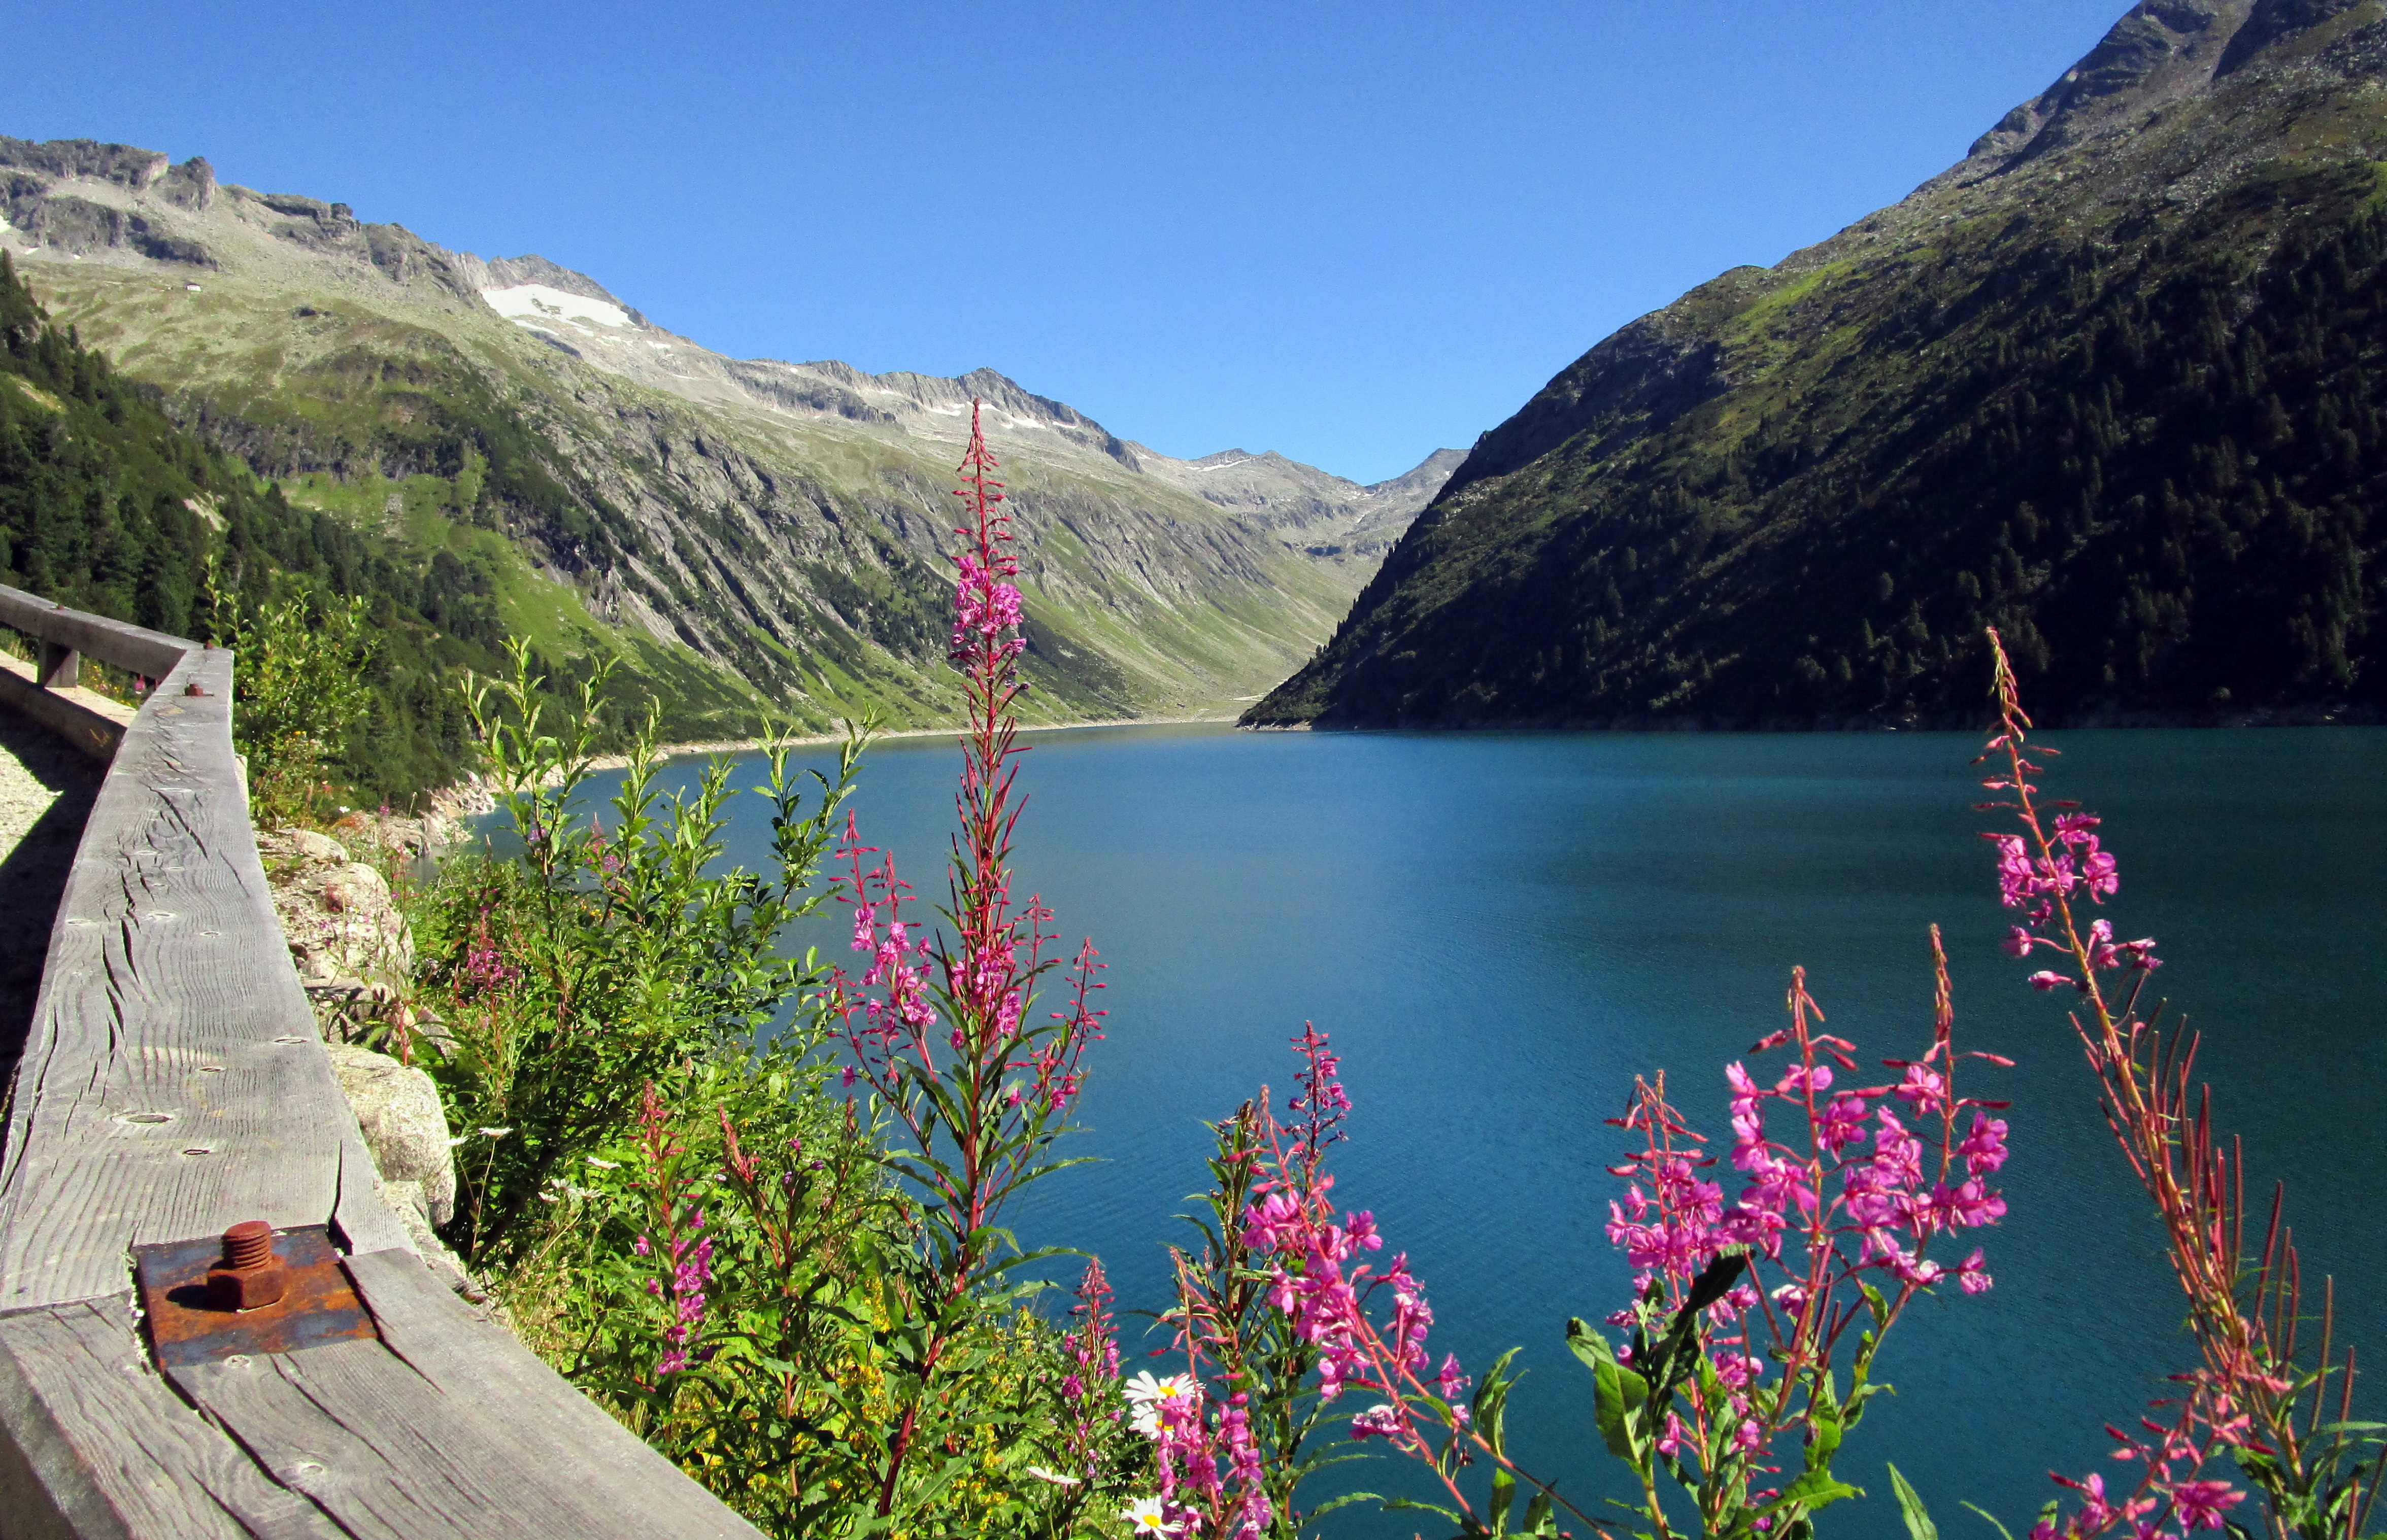
landscape, water, nature, mountain, plant, sky, hiking, flower, lake, adventure, mountain range, panorama, holiday, alpine, fjord, reservoir, tourism, wild flower, blue sky, austria, cycling, clouds, mountains, highlands, partly cloudy, distant view, water power, water storage, water reservoir, zillertal, ziller basic, mount bike, mountainous landforms, glacial landform